Don't Stop the Dance

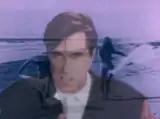
Old film part of the music video

The music video begins with various shots of theater lights, and then cuts to Laurence Treil's hips as she dances. The film shows scenes of her silhouette, then Ferry's face as he sings. Segments of old film of people dancing play behind both as the video continues, including women on the beach, chorus girls, ballet dancers, tap dancers and others. Treil seems to play a saxophone during David Sanborn's sax solo portion of the song.